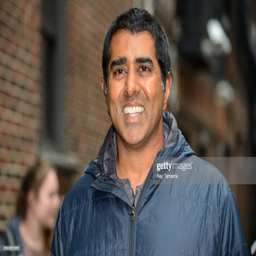
comedian enters show with taping .